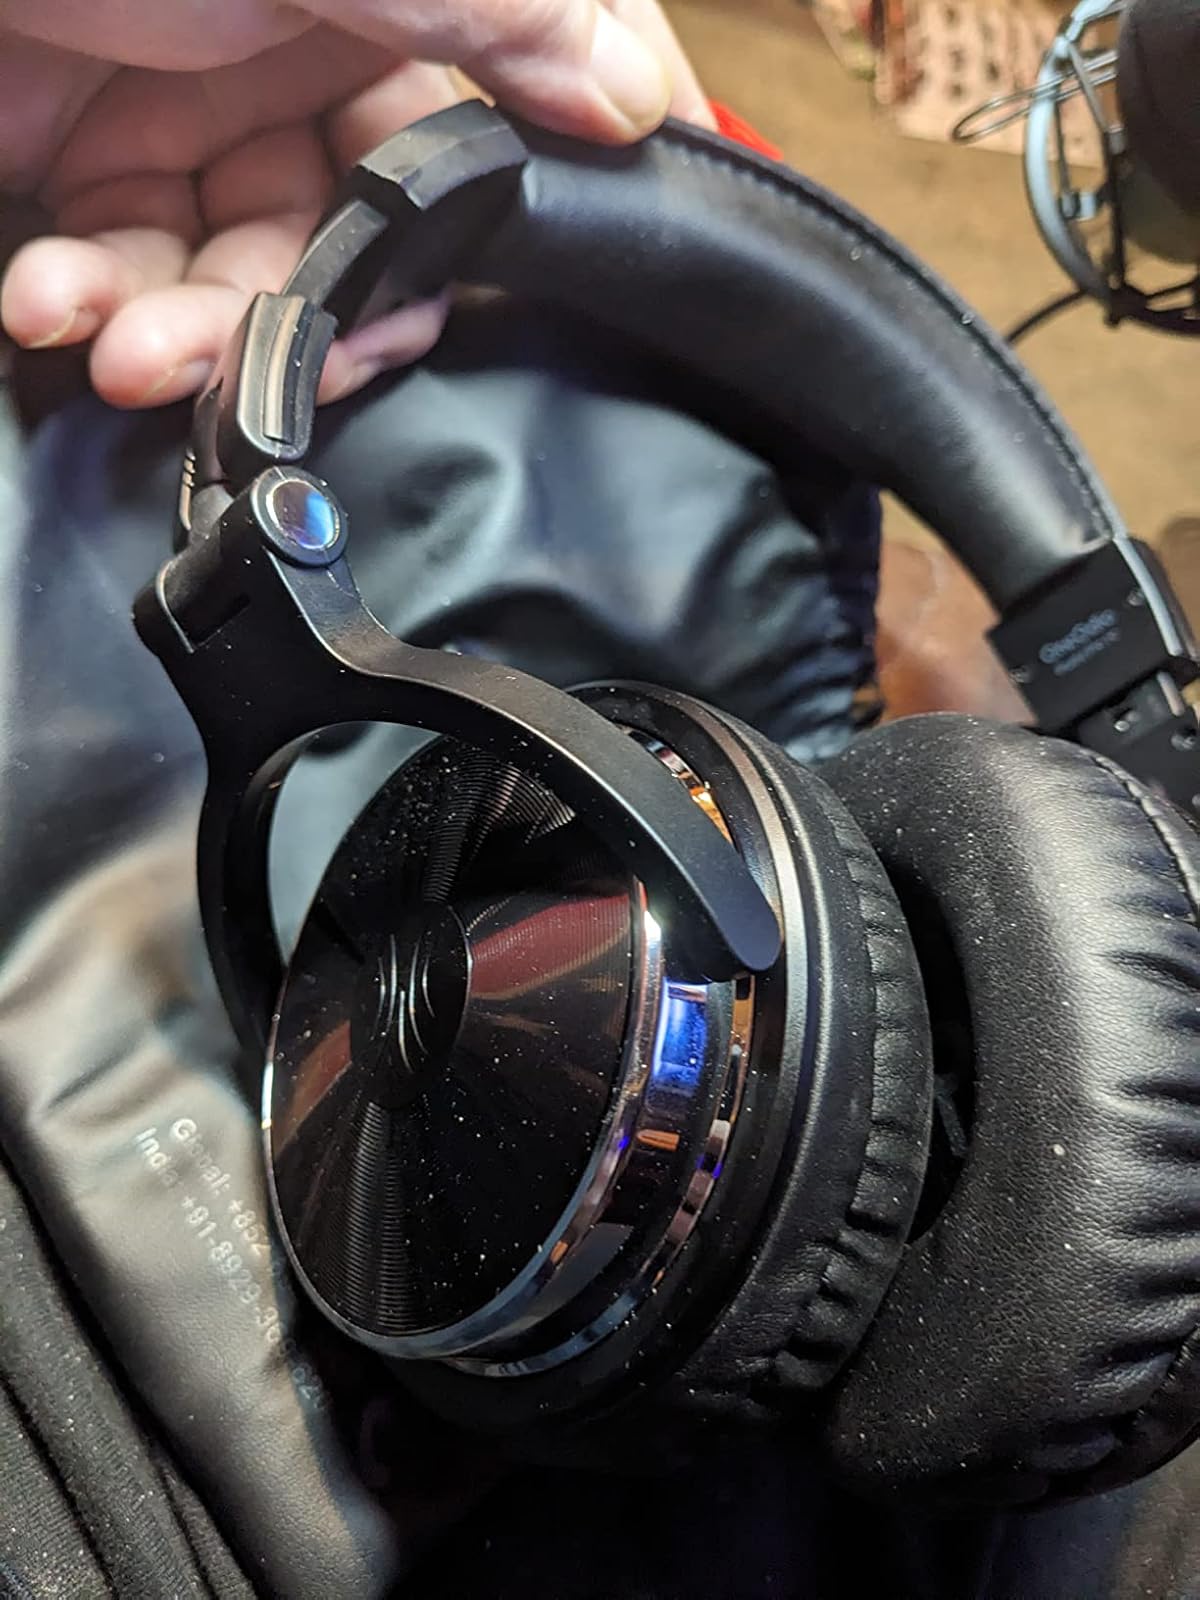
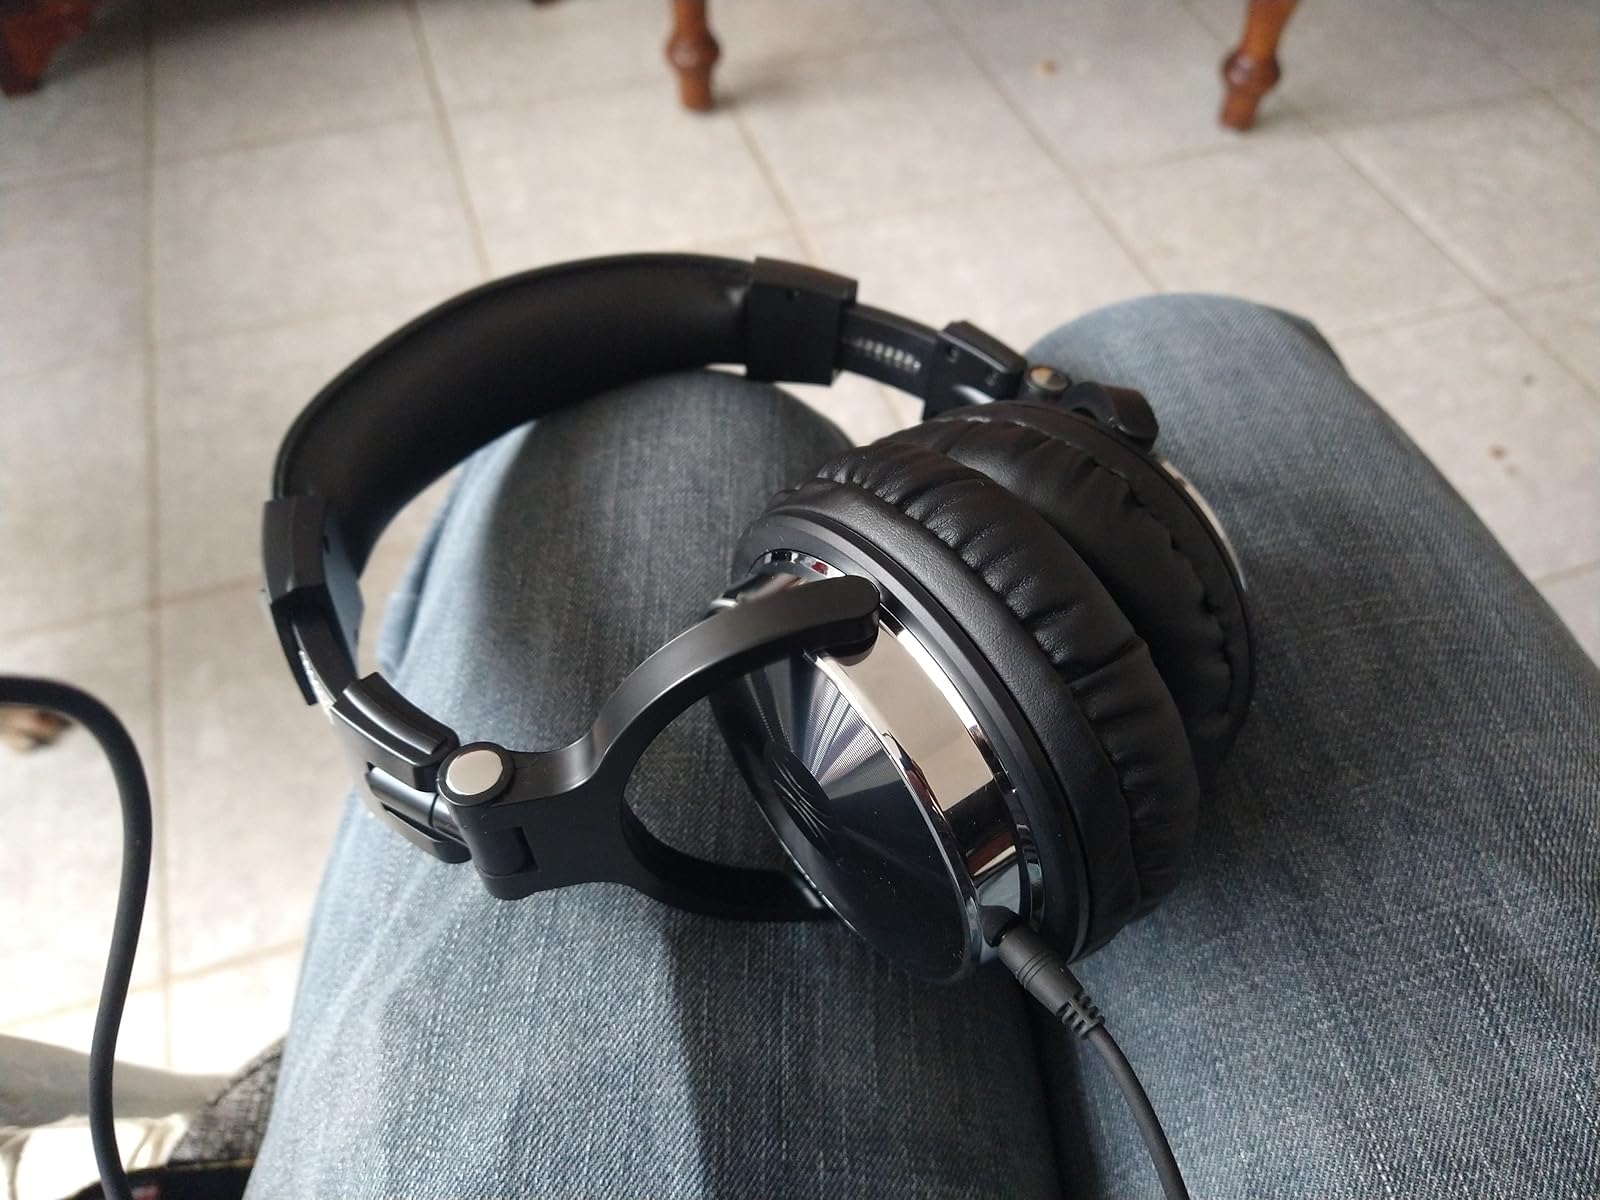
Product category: headphones
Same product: yes